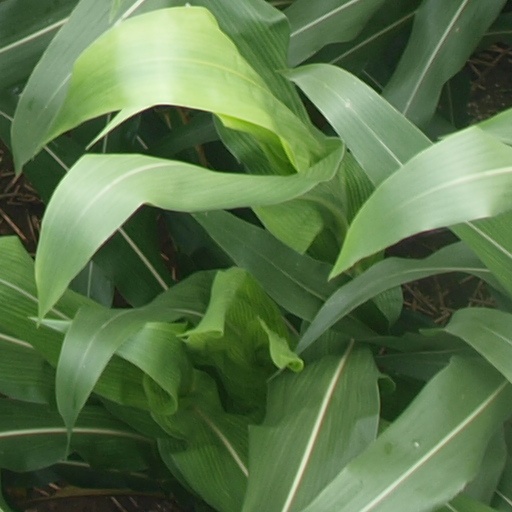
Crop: maize; corn